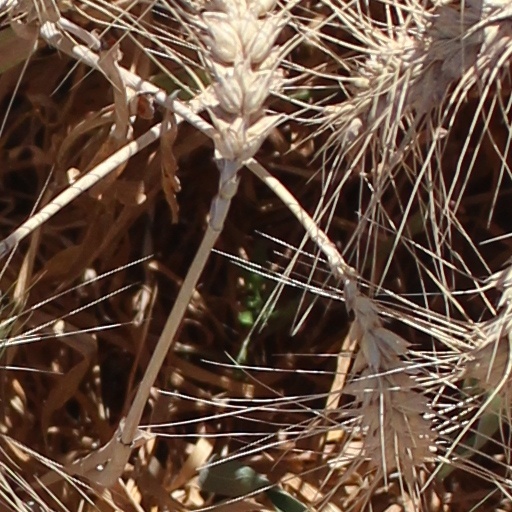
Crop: wheat